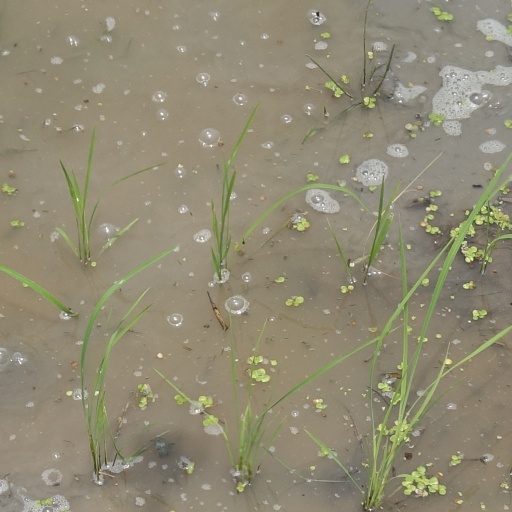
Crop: rice